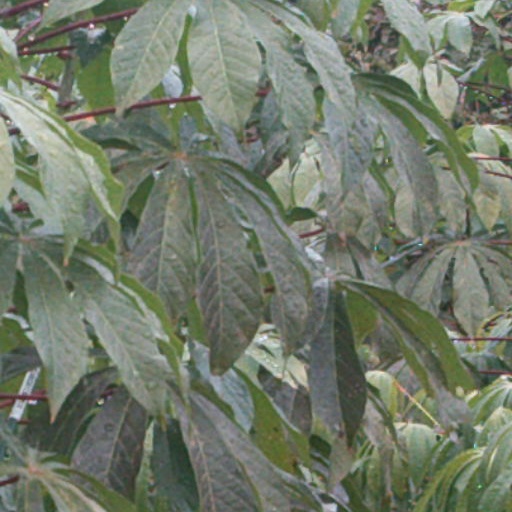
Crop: cassava